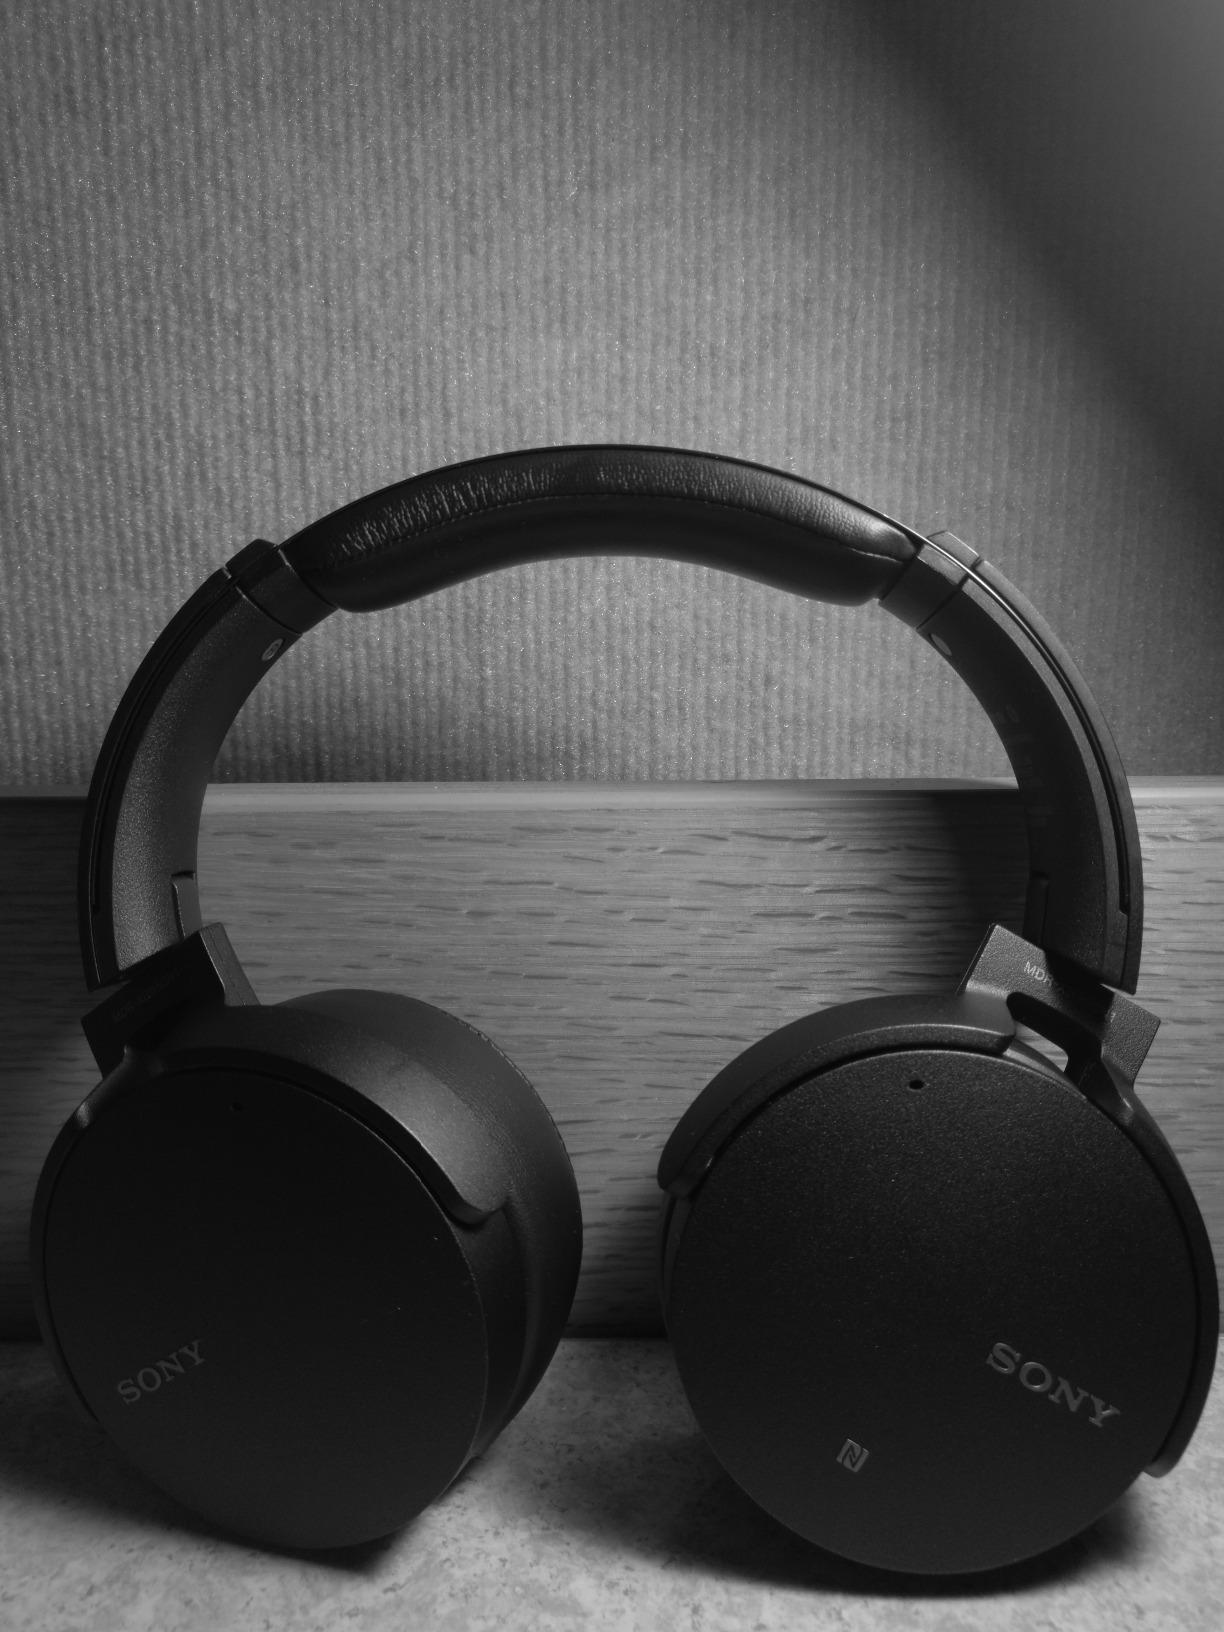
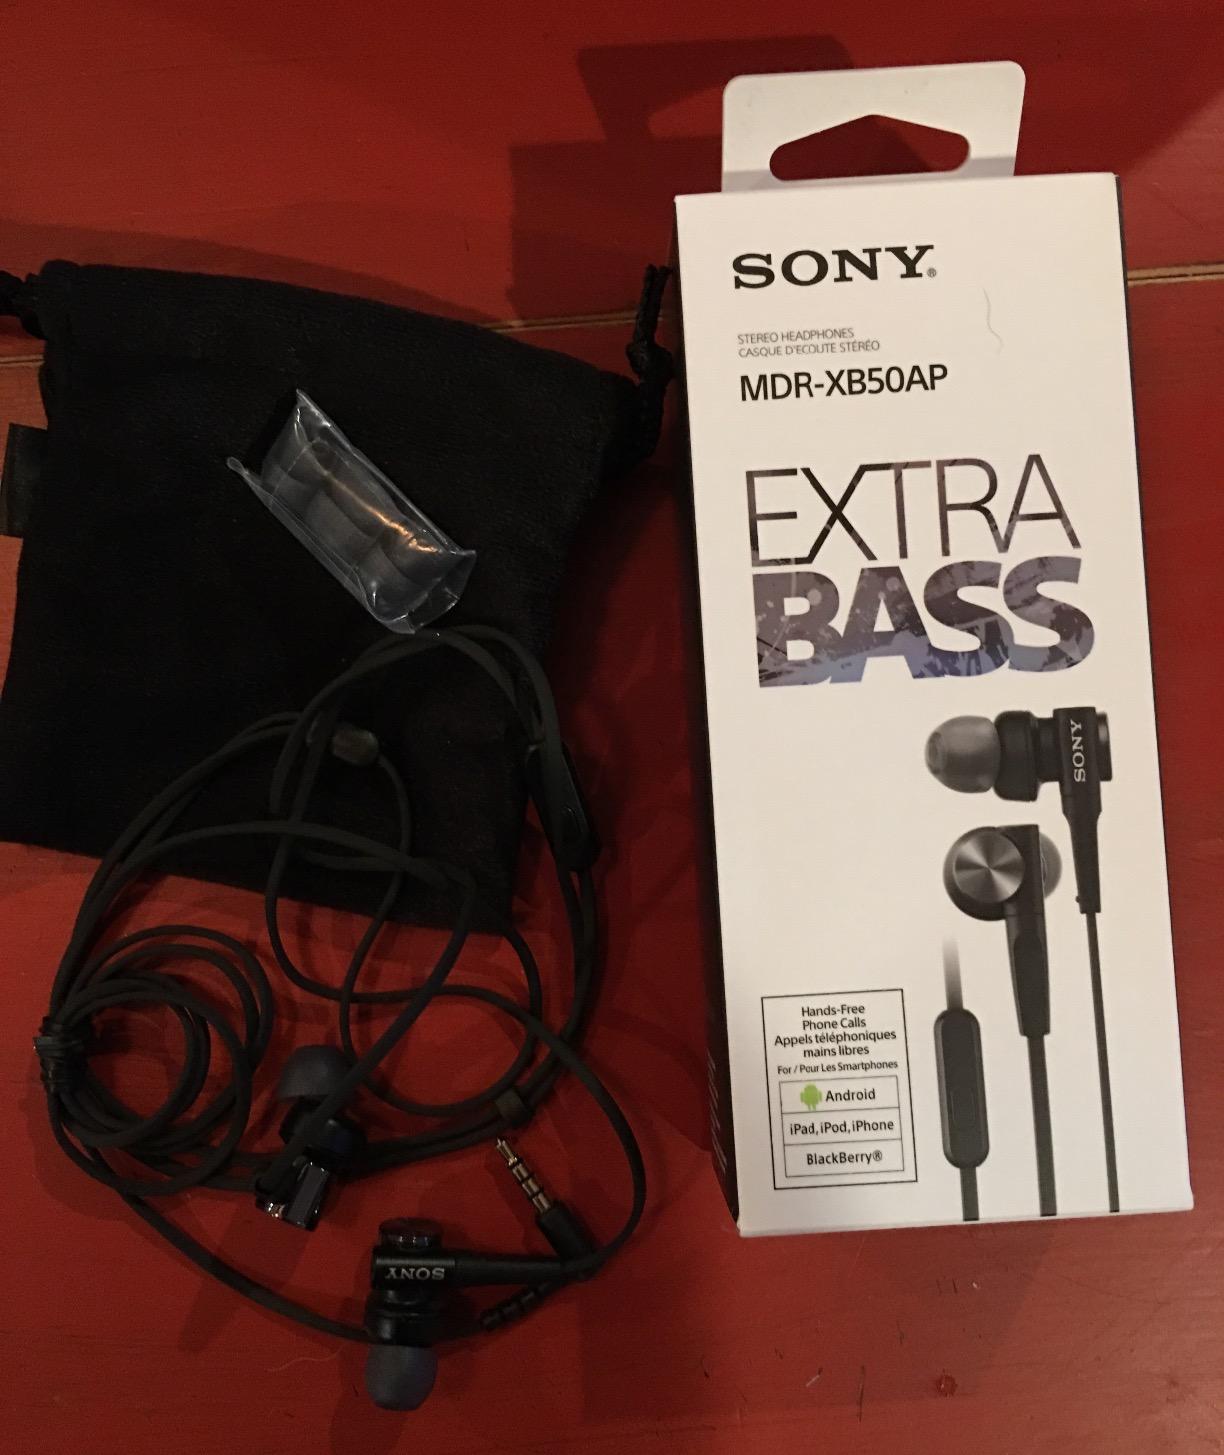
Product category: headphones
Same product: no